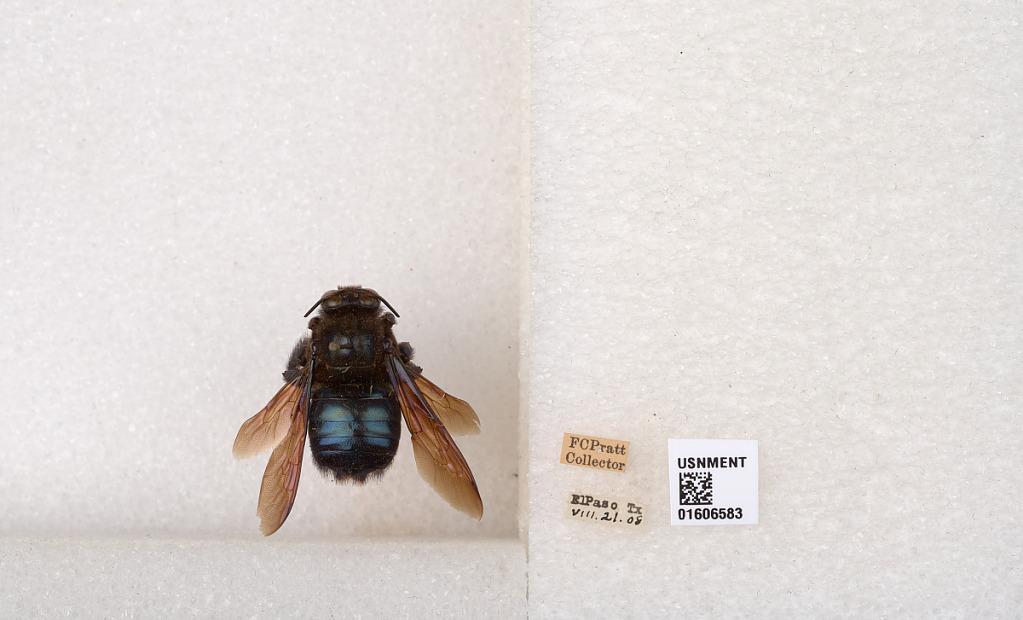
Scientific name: Xylocopa (Xylocopoides) californica arizonensis Cresson
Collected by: F. Pratt
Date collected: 1908-8-21
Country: United States
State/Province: Texas
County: El Paso
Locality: El Paso